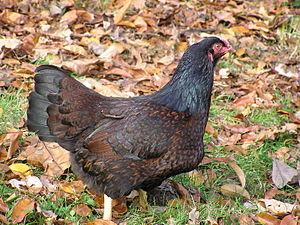
Le « Combattant indien » est une race de poule domestique qui, en dépit de son nom, est d'origine anglaise. On l'appelle aussi en anglais « Poulet des Cornouailles ».